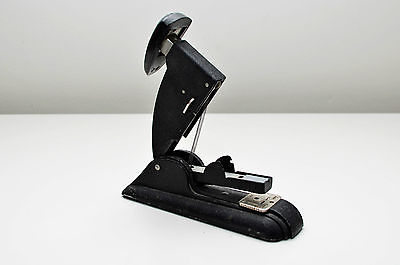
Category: stapler